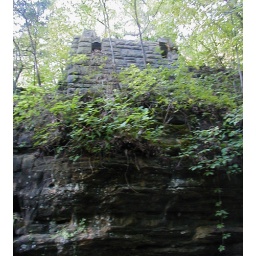
Ruins of the old walking bridge above Tonti Falls, east side